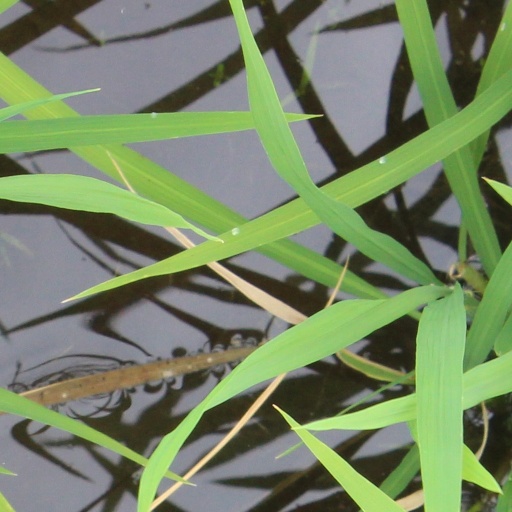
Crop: rice